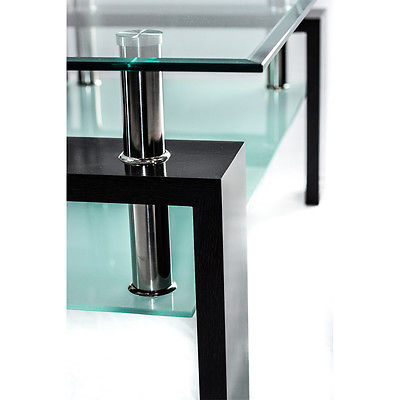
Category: table